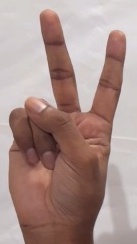
ASL sign: 2